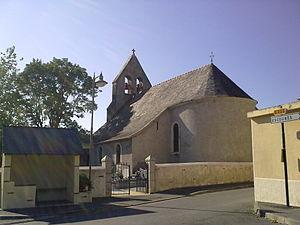
Église de Barinque.
Barinque est une commune française, située dans le département des Pyrénées-Atlantiques en région Nouvelle-Aquitaine.